Sky position (RA, Dec in degrees): 215.486, 2.984
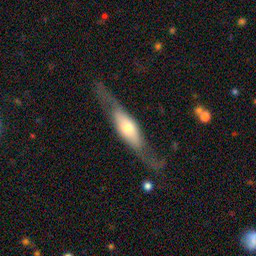
Galaxy morphology: Edge-on Galaxies with Bulge